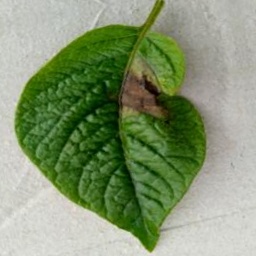
Etiqueta: Late Blight